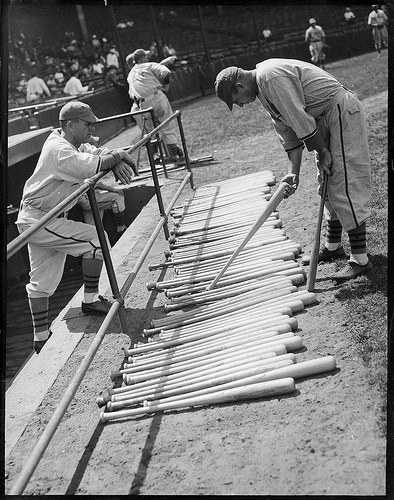
question: 画像はどんな色彩で構成されていますか？
answer: 白黒

question: どんな場所を写した画像ですか？
answer: 野球場

question: 中央の地面に何が置いてありますか？
answer: バット

question: バットはどれくらいありますか？
answer: 数十本

question: 右手前に写っている人物は右手に何を持っていますか？
answer: バット

question: 右手前に写っている人物は左手に何を持っていますか？
answer: バット

question: 右手前の人物は頭に何を被っていますか？
answer: 帽子

question: 右手前の人物のソックスはどんな柄ですか？
answer: ボーダー